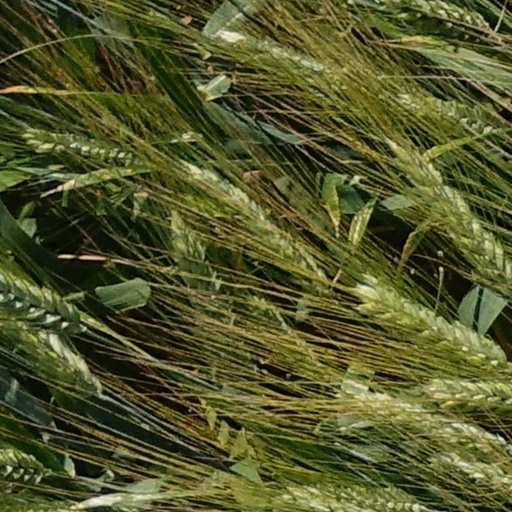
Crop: wheat